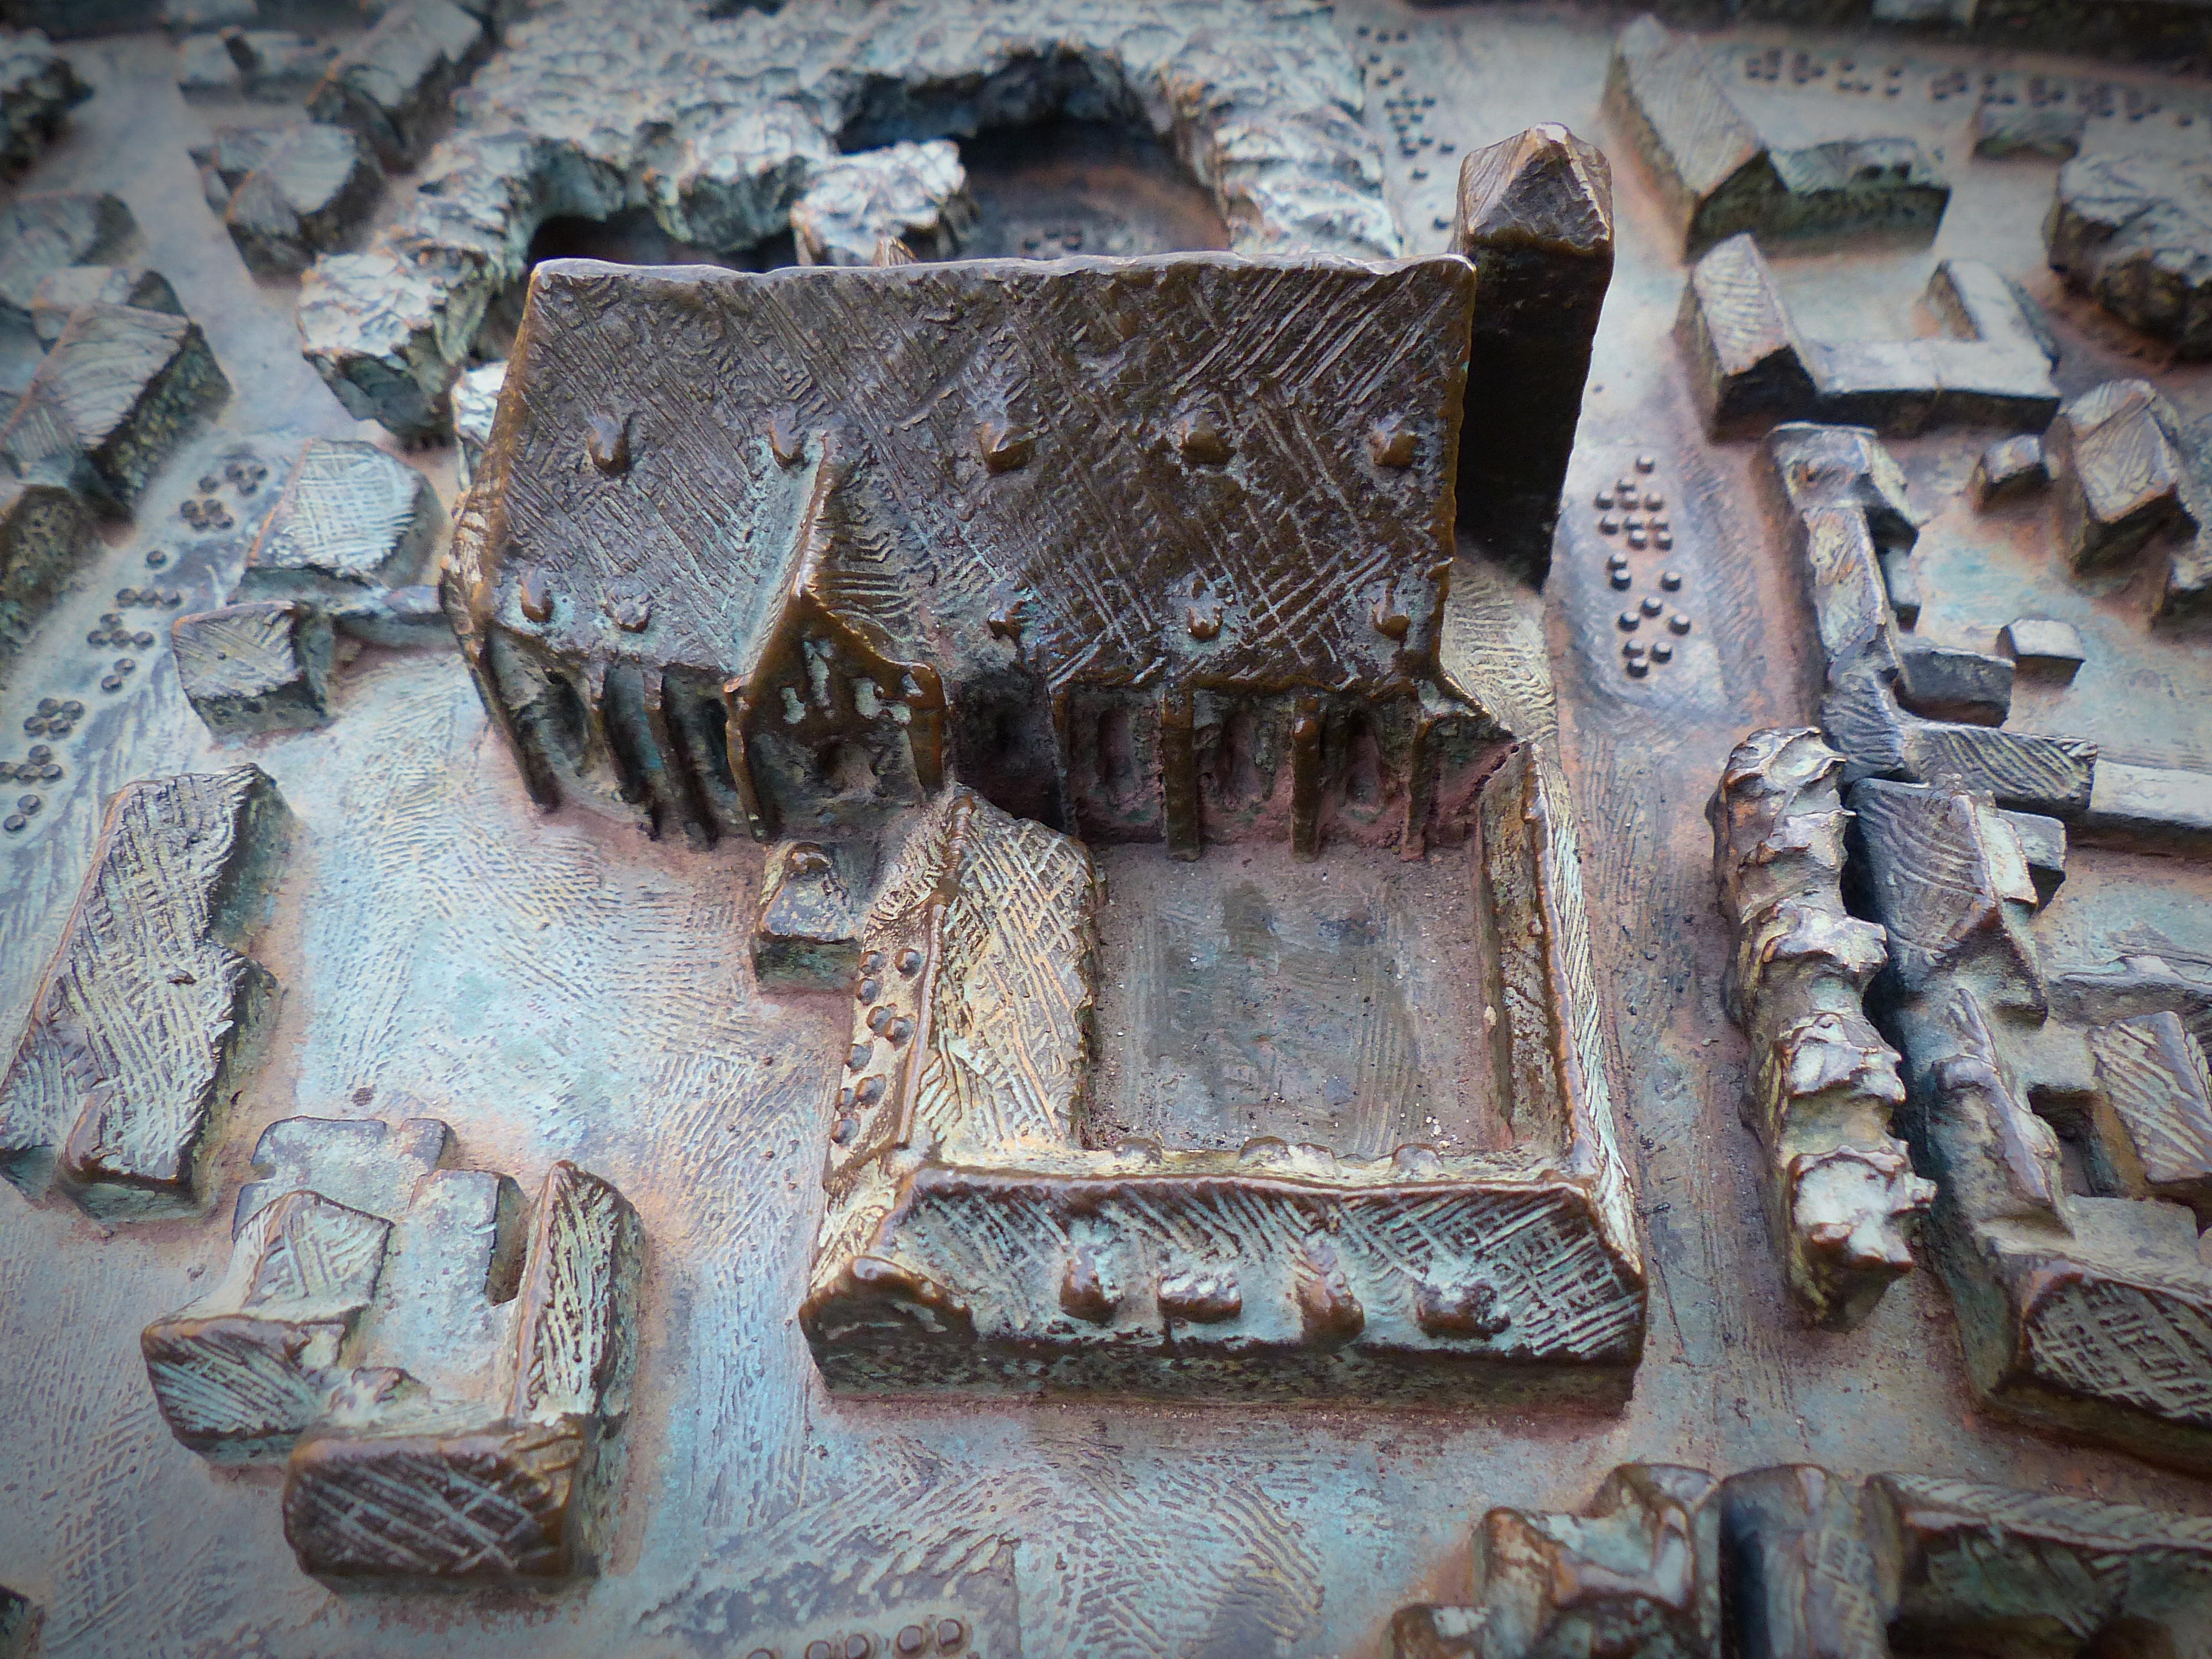
structure, wood, craft, material, miniature, sculpture, temple, ruins, history, bronze, iron, carving, relief, artfully, stone carving, ancient history, verden of all, verdener dom